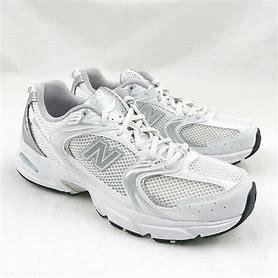
Brand: New
Model: Balance 530